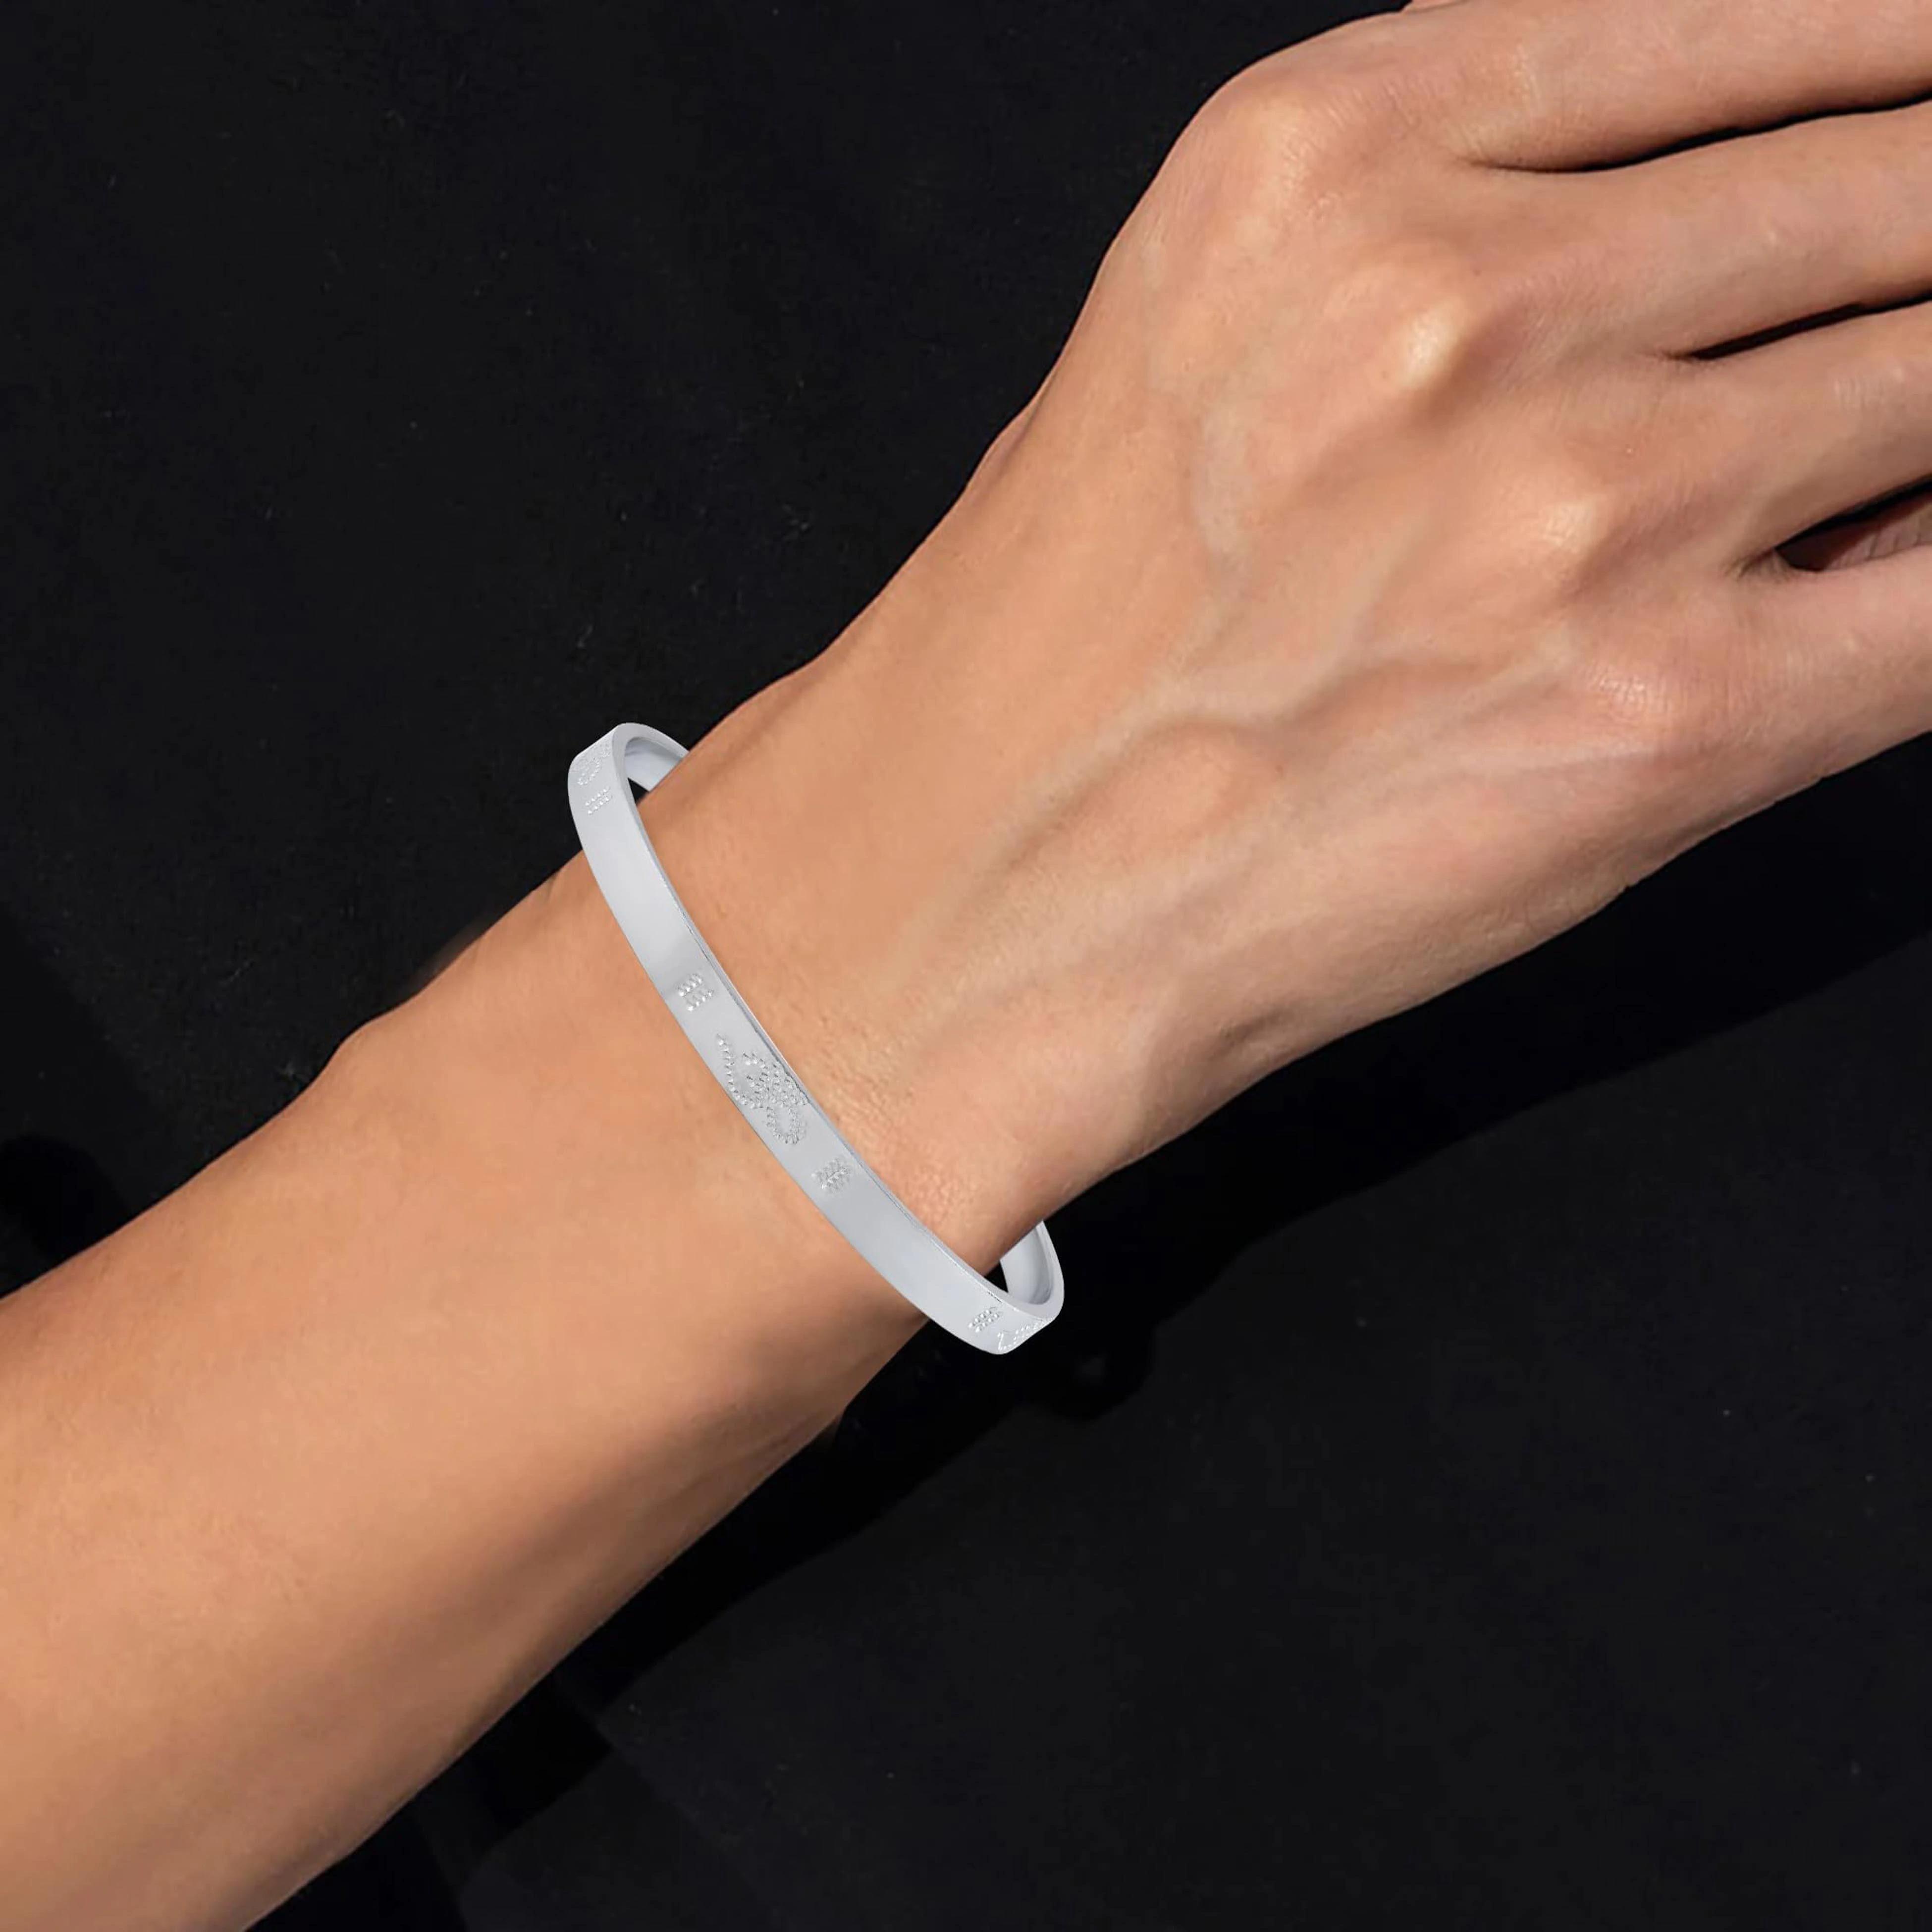
ZUMRUT MAKING YOU A STYLE SENSATION Stainless Steel Spiritual Om Kada Wrist Bracelet Fashion Jewellery For Unisex
Type: Bracelets & Bangles
Brand: ZUMRUT MAKING YOU A STYLE SENSATION
Price: Rs. 349
 Stainless steel silver, om in hindi, laser engraved kada bangle for men and women. suitable for all occasions and daily uses.